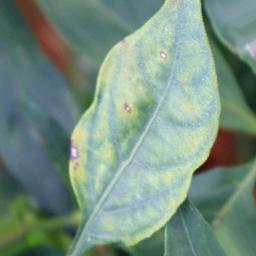
Label: cercospora